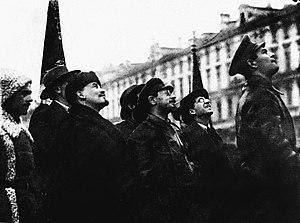
L’Union des républiques socialistes soviétiques, par abréviation URSS ou en abrégé Union soviétique, était un État fédéral transcontinental à régime communiste. Cette fédération a existé du 30 décembre 1922 jusqu'à sa dissolution le 26 décembre 1991. La fédération de Russie est l'État continuateur de l'Union soviétique.